Deportivo de La Coruña

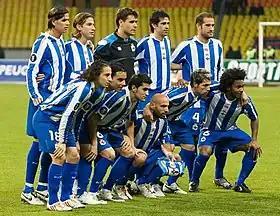
Deportivo played in UEFA Cup in the 2008–09 season.

In the 2006–07 season, Deportivo finished 13th in the league, their worst finish since 1992, and Caparros resigned at the end of the season. The 2007–08 season was a slight improvement, with the club finishing in 9th under new manager Miguel Ángel Lotina, but were eliminated in the Copa del Rey by Espanyol at the first hurdle. Deportivo's 2008–09 season was better, with the club beating Bnei Sakhnin in the 2008 Intertoto Cup to progress to the UEFA Cup, where the club was eliminated 6–1 by Danish club AaB in the round of 32. Deportivo's period in the top flight came to an end as they were relegated after finishing 18th in 2010–11. In July 2015, however, it was suspected that in the final round of matches for that season, Levante and Real Zaragoza were involved in a match-fixing scandal which ensured that the latter won 2–1 at the Estadi Ciutat de València and remained in the division at the expense of Deportivo, who lost 2–0 at home to Valencia. The case was in Courts until December 2020, when the match fixing was discarded by the Provincial Court.